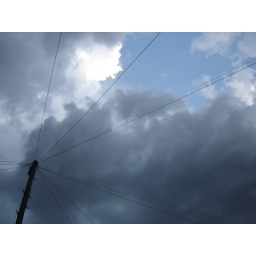
Only in england would you get such blue skies next to black rain clouds.